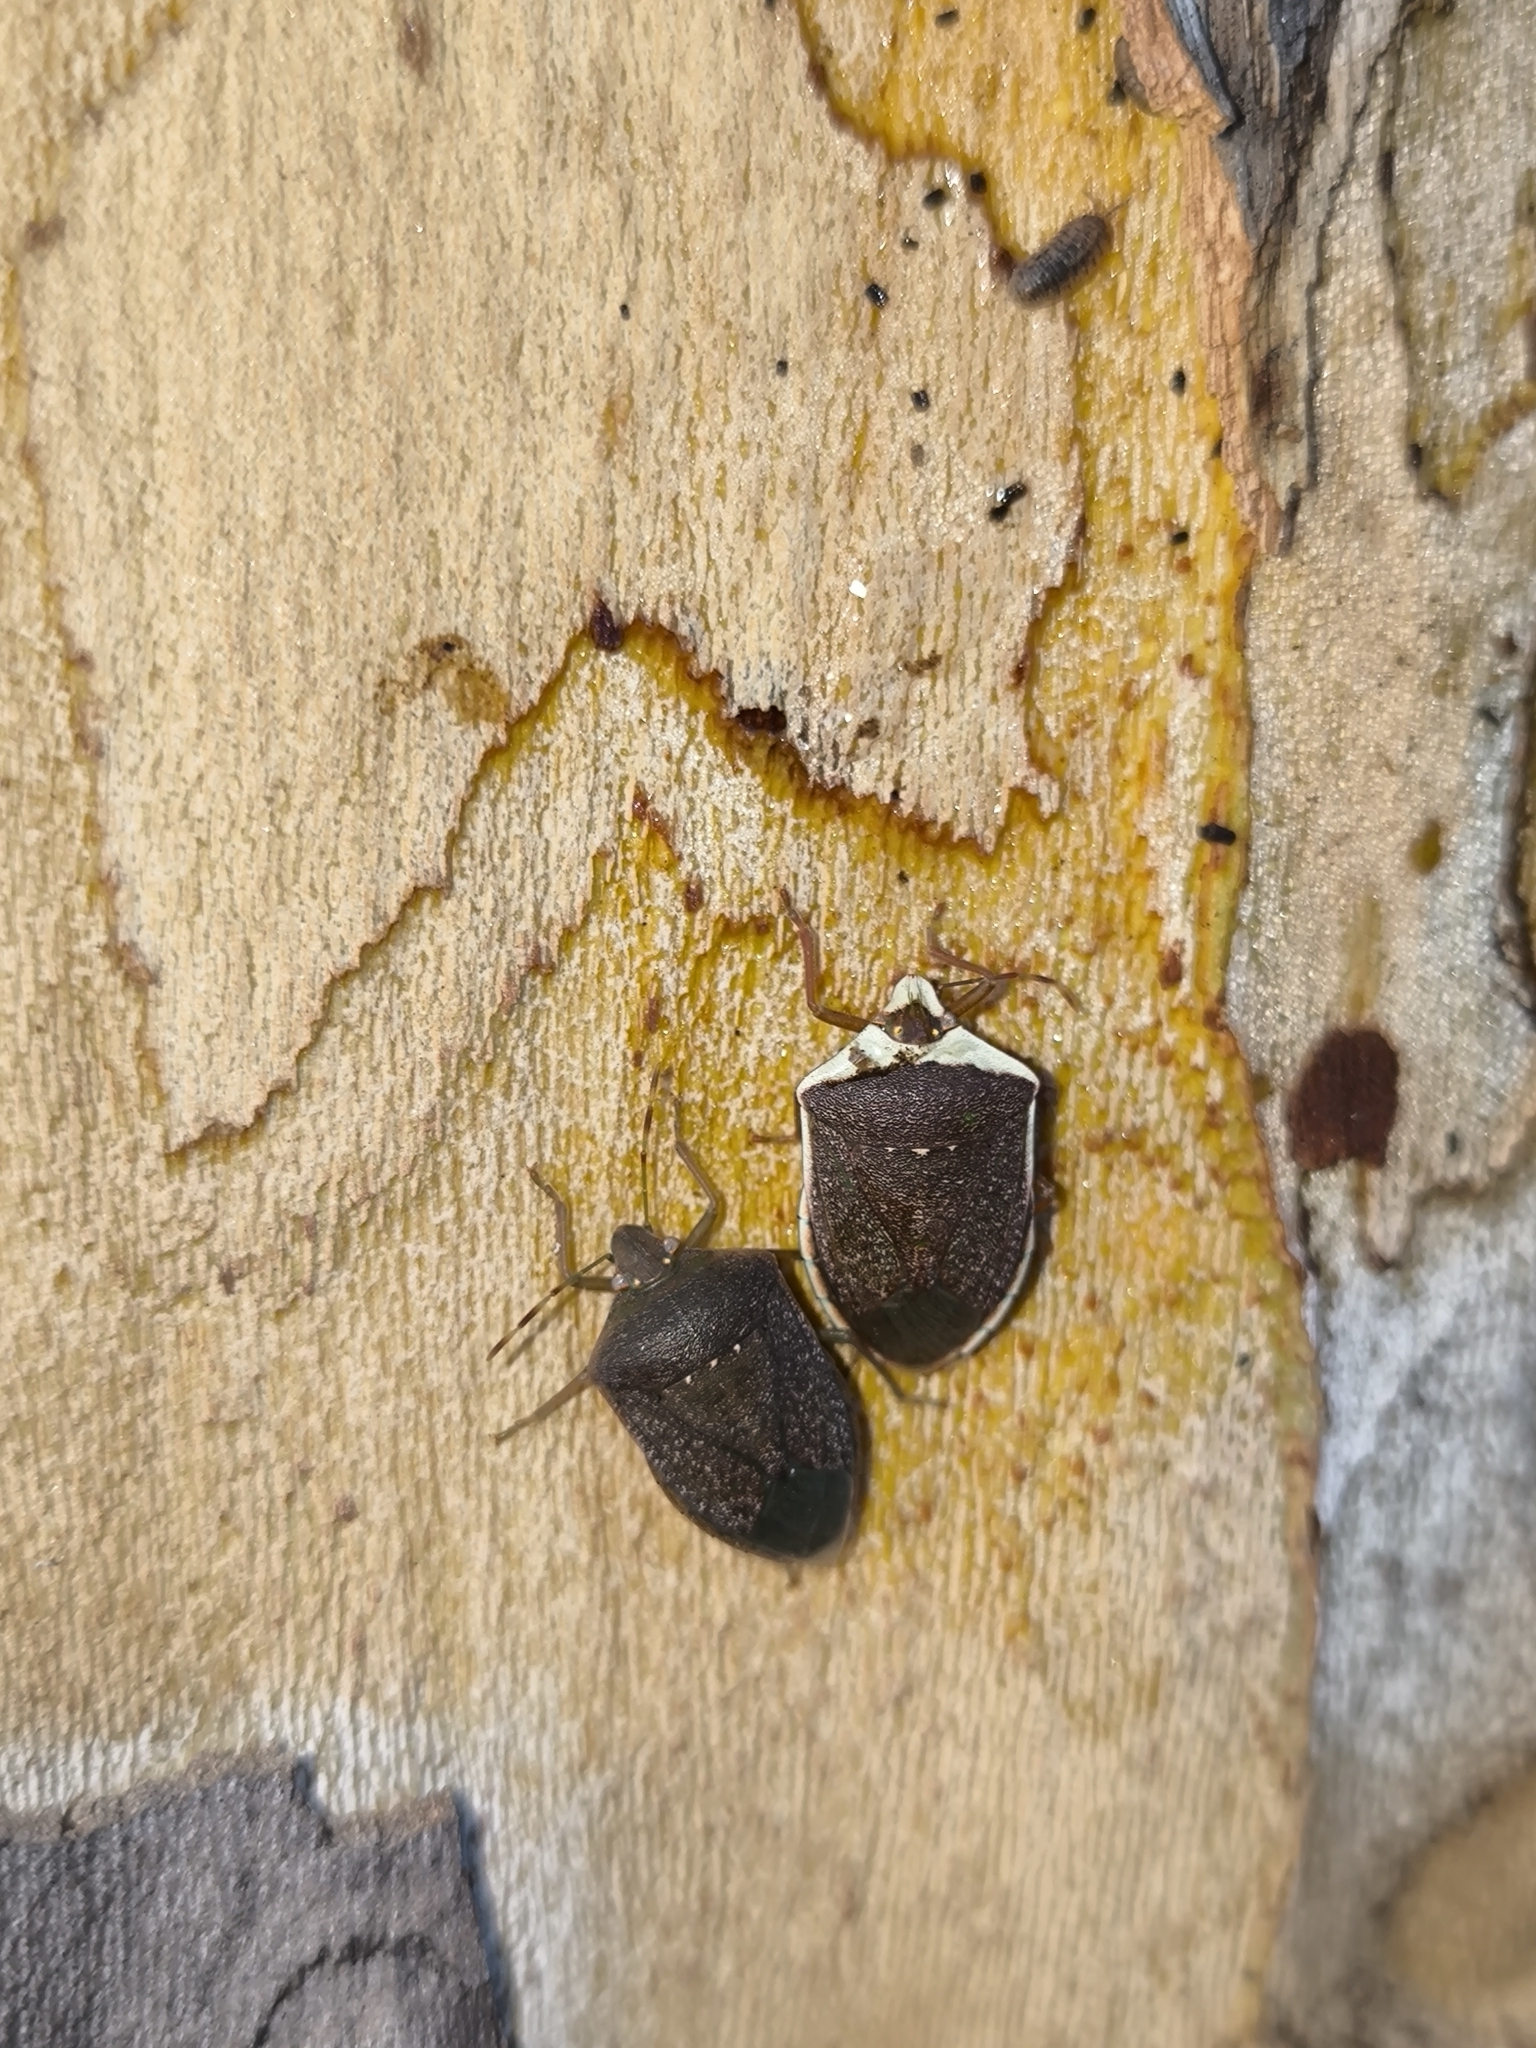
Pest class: stink_bug